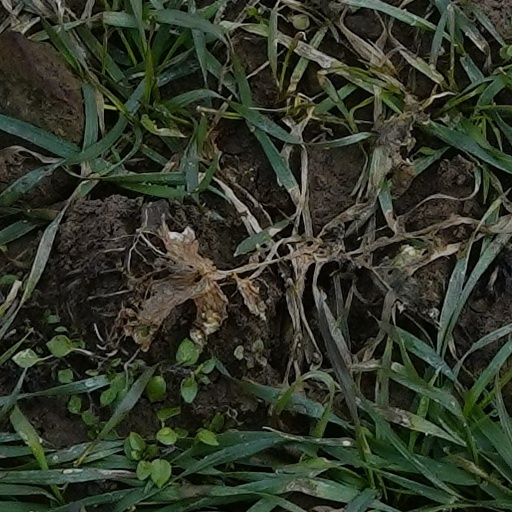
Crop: wheat